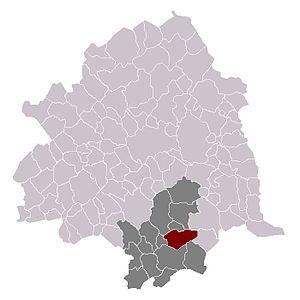
Mérignies dans son canton et son arrondissement
Mérignies est une commune française située dans le département du Nord, en région Hauts-de-France.